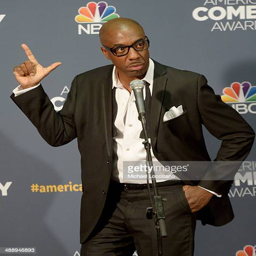
comedian addresses accommodation type during awards